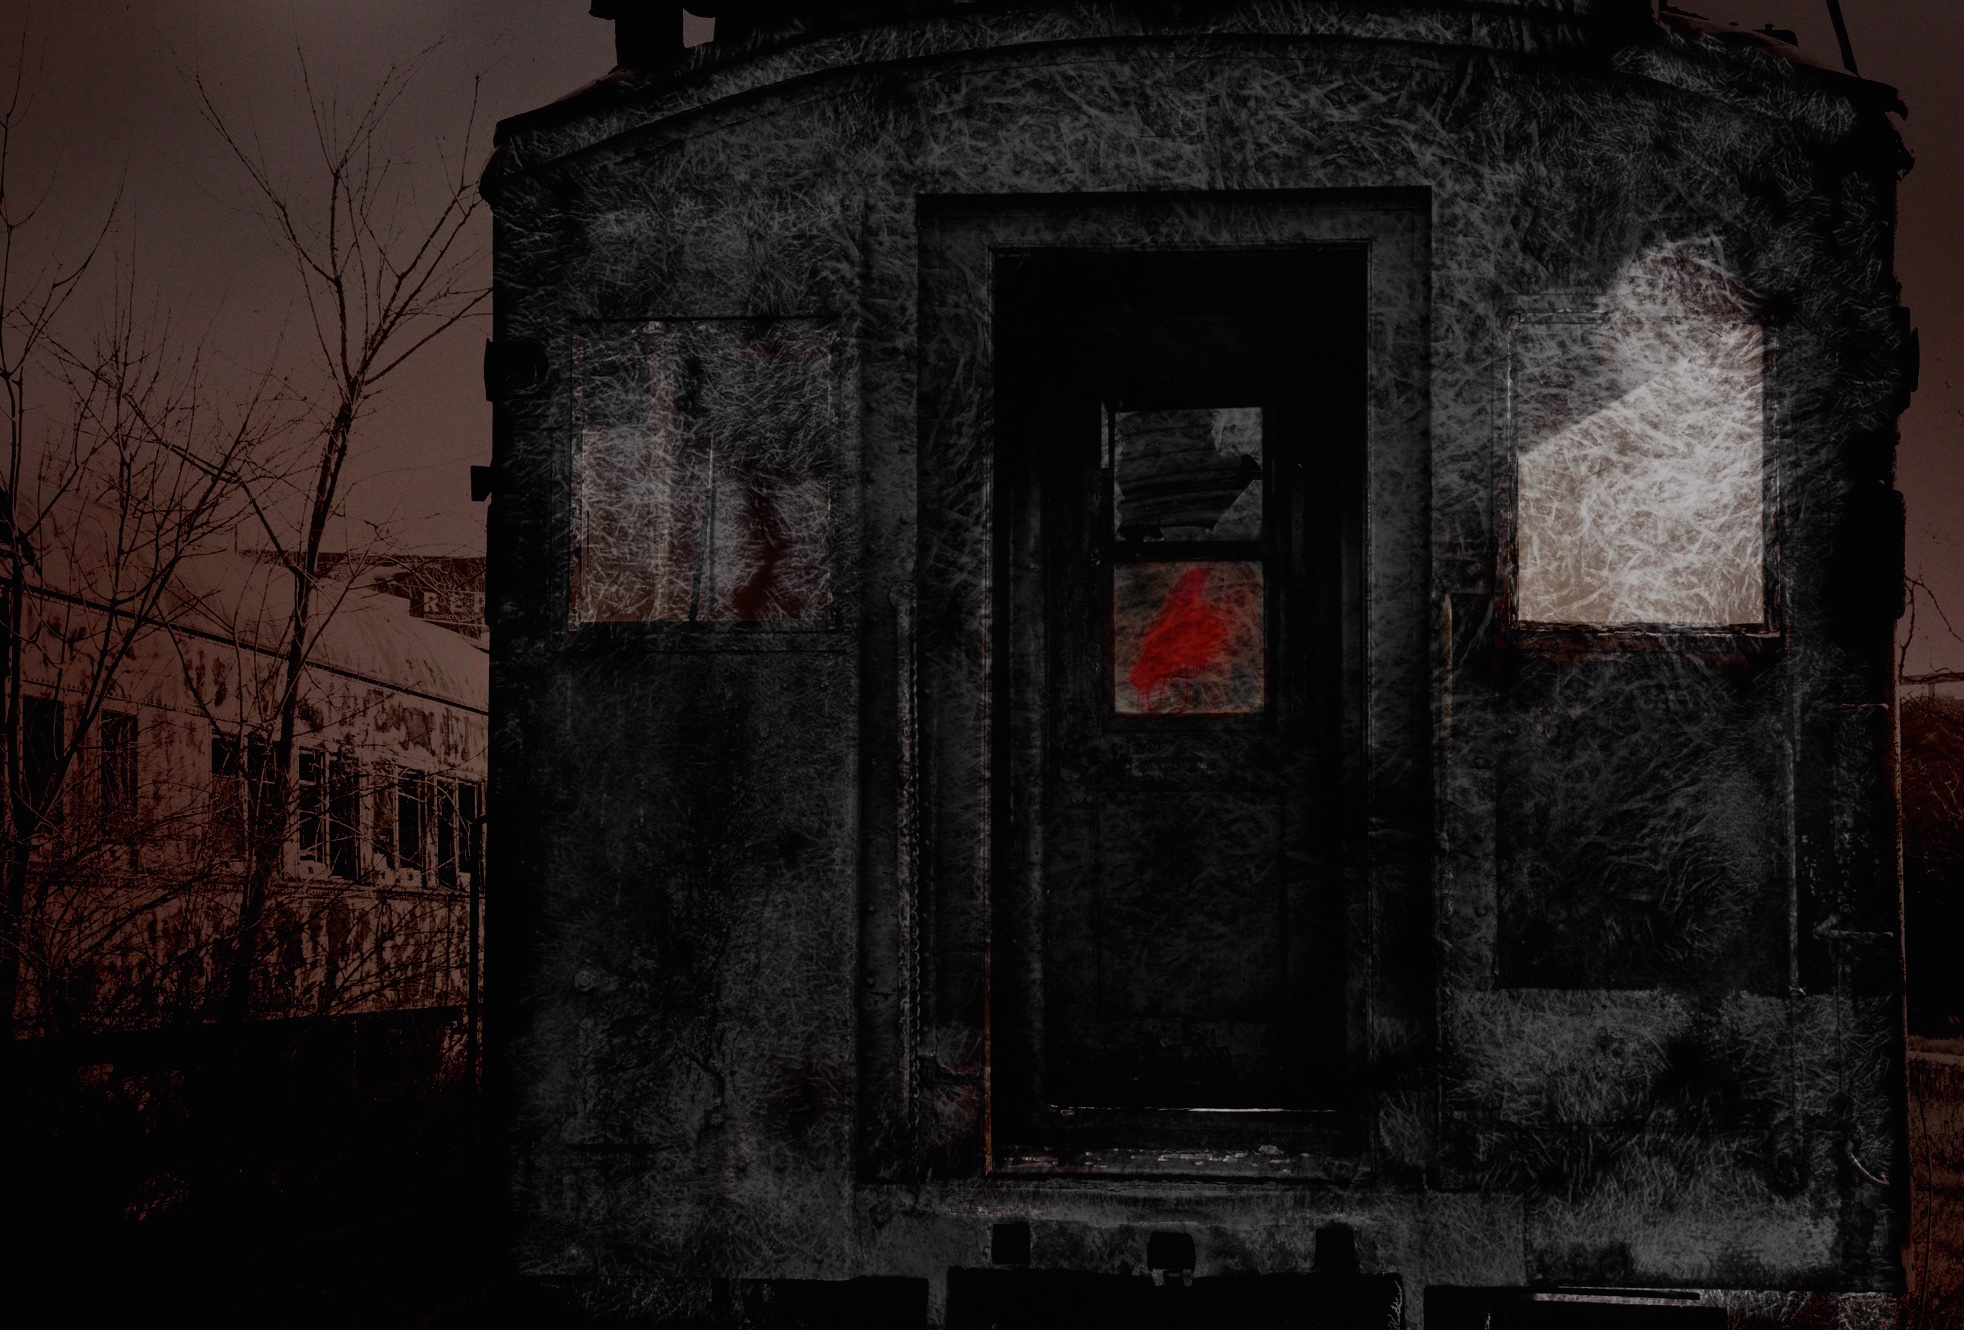
light, house, texture, window, wall, train, red, darkness, black, lighting, sliderssunday, screenshot, 52in2016, crimescene, 12bw